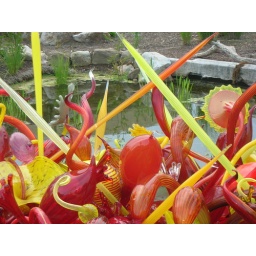
Blown glass in a boat